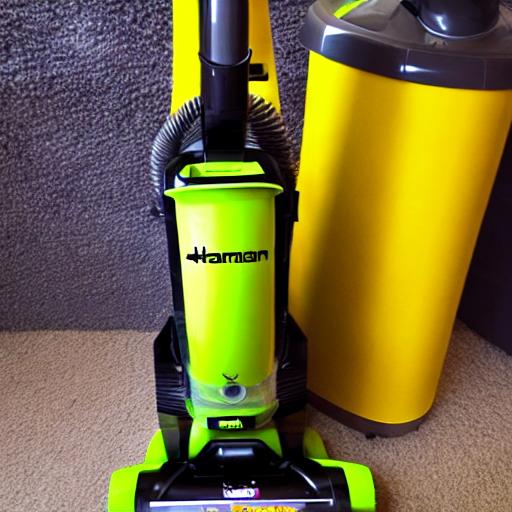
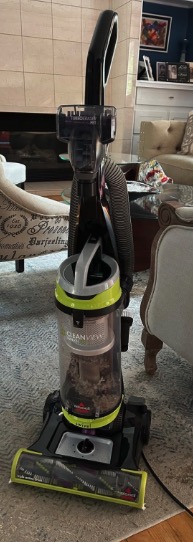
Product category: items_vacuum
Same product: no